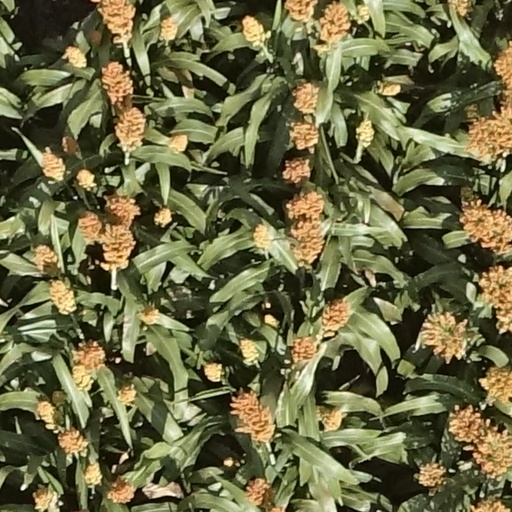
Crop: sorghum